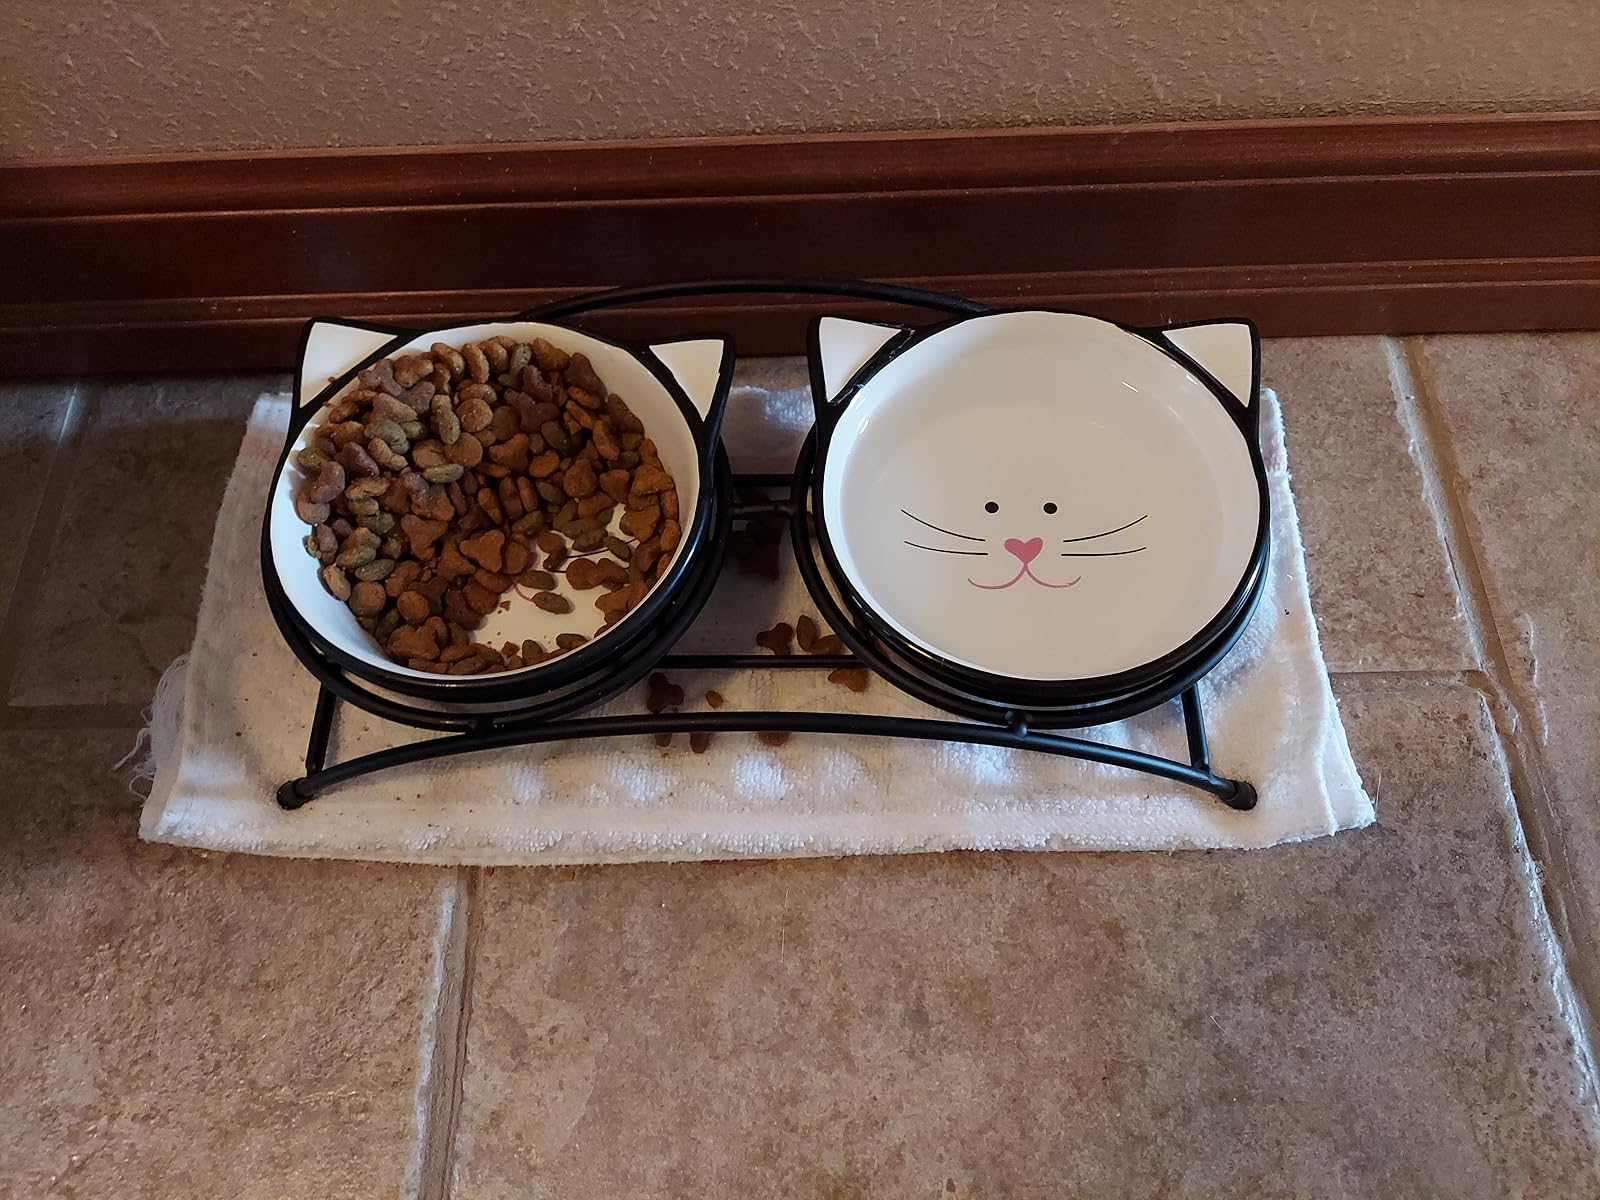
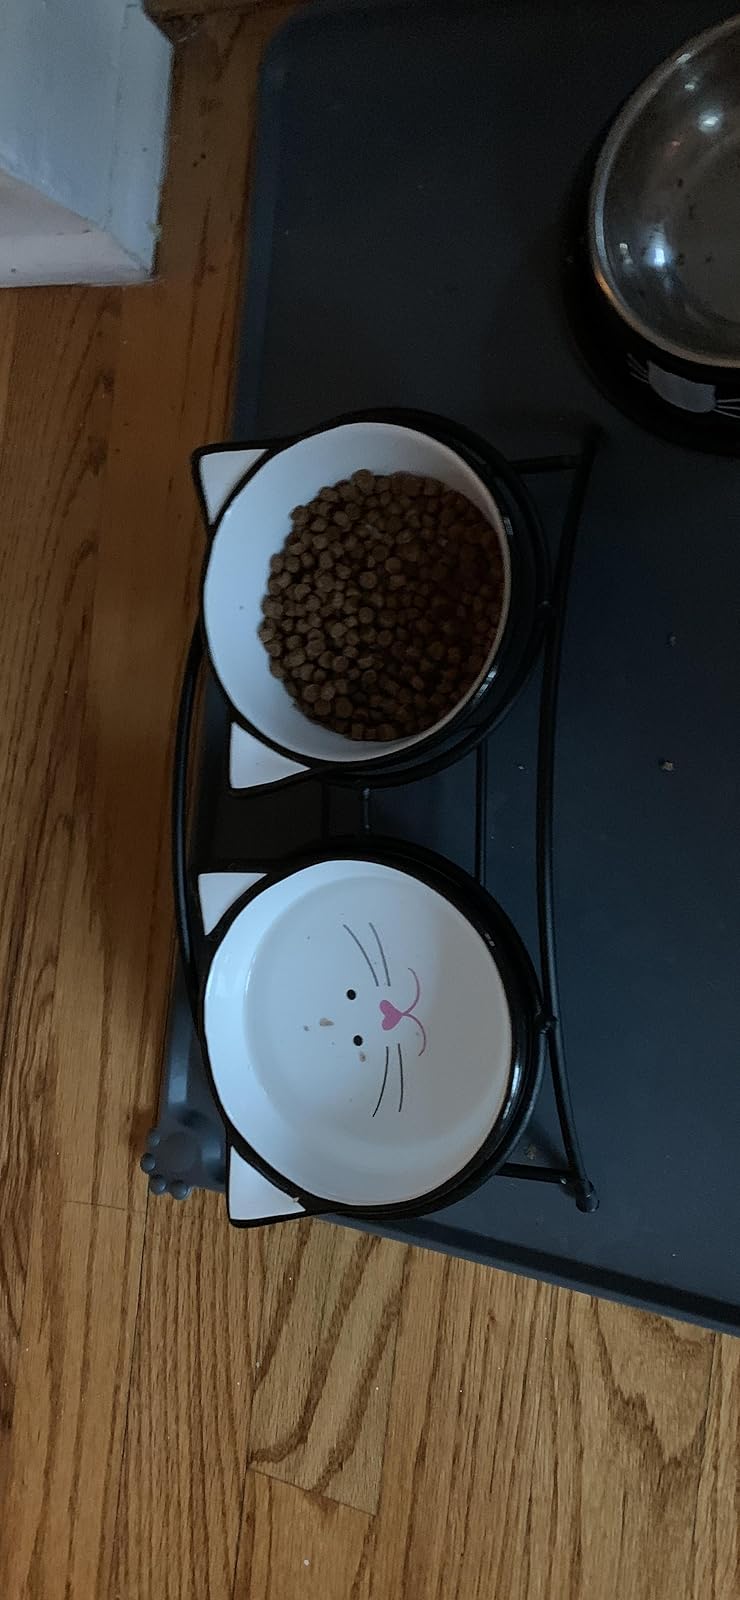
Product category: items_bowl
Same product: yes